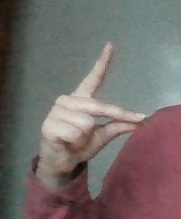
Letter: ta